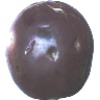
Label: passion_fruit